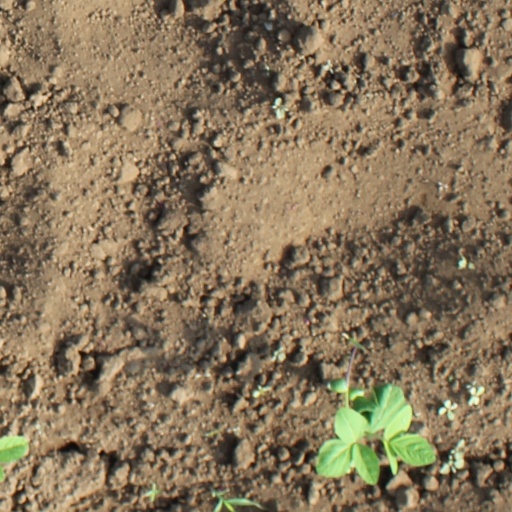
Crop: soybean